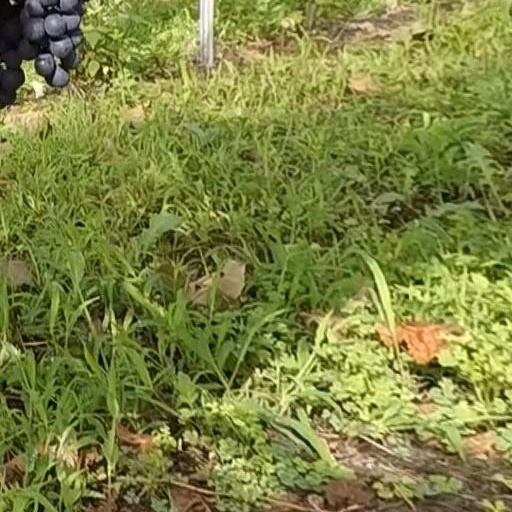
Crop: grape